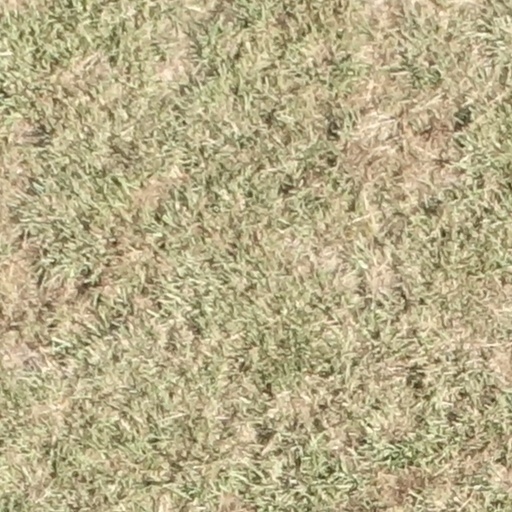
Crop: sorghum